Greater scaup

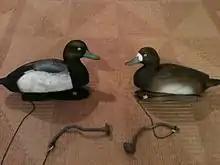
Greater scaup decoys, male on the left and female on the right. Each is attached to a lead weight.

Greater scaup are a popular game bird in North America and Europe. They are hunted in Denmark, Germany, Greece, France, the United Kingdom, and Ireland, and in Iran for both sport and commercial reasons. Greater scaup are hunted with shotguns because they must be shot on the fly, a challenging task, as they can fly at up to . Greater scaup are hunted from shorelines and in open water hunting blinds or layout boats, low-profile kayak-like boats that hunters lie inside. Hunters frequently use decoys to attract the birds, often arranged to simulate a raft of greater scaup and featuring an open area to attract the birds to land.